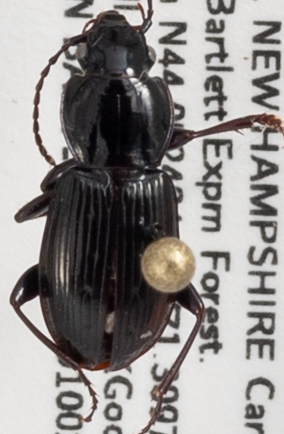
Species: Pterostichus pensylvanicus
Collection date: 2019-10-02
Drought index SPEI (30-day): -1.69
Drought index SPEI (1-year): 0.9
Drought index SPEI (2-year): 0.71